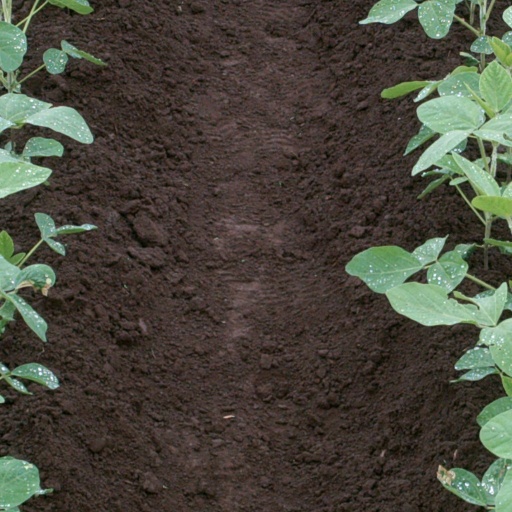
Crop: soybean